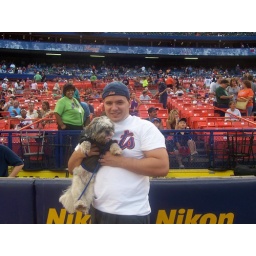
Dylon and I standing by home plate on Bark at the Park night.